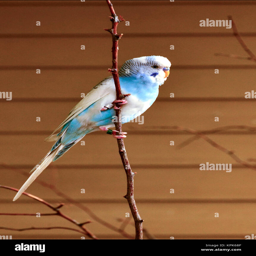
budgerigar parrot sits domesticated on a small perch in diffused natural sunlight